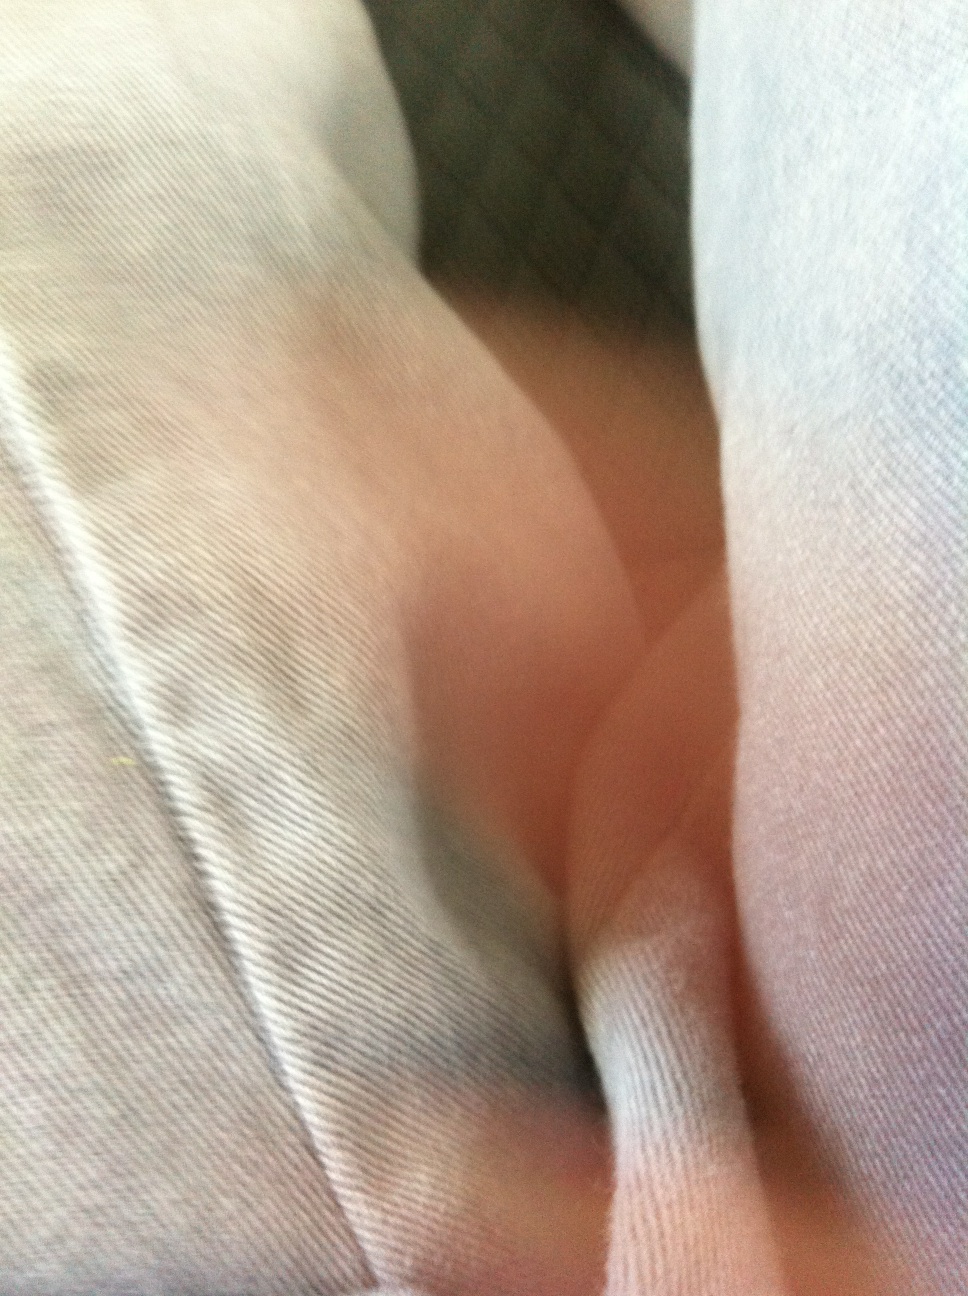Question: Small intestines, so it had to be built.
Answer: unanswerable